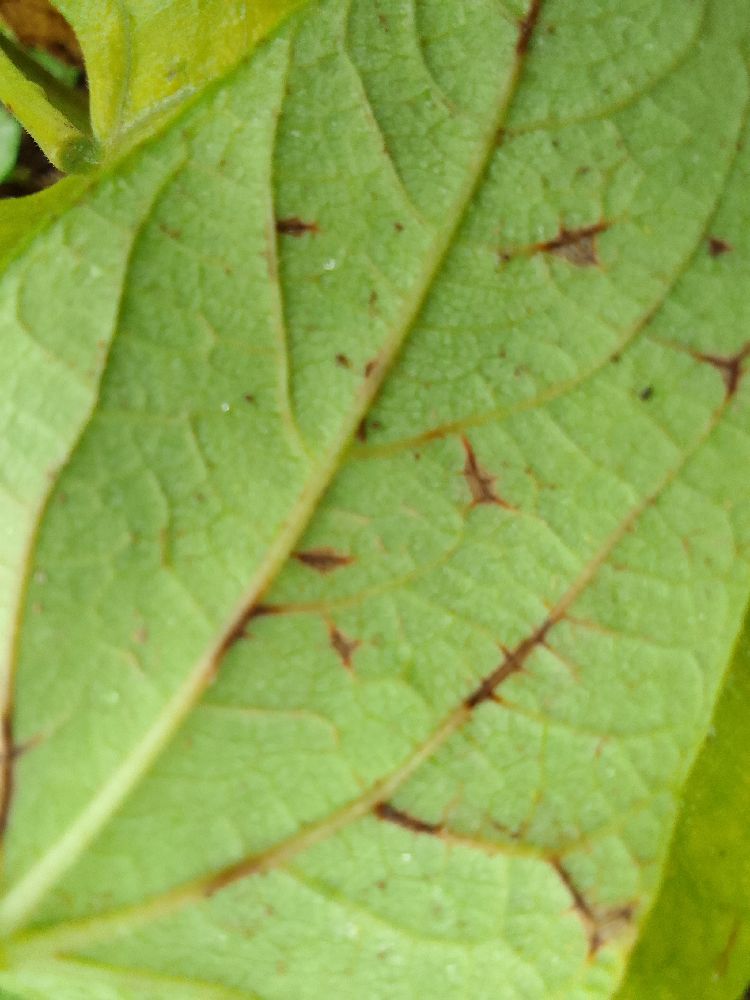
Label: anthracnose